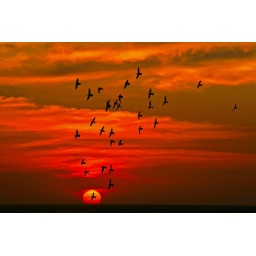
A flock of birds flying in a beautiful sunset